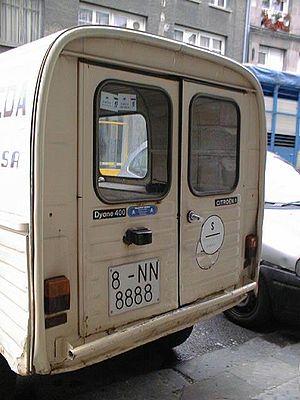
L'Acadiane est un petit véhicule utilitaire de charge utile 475 kg produit par Citroën. Il est dérivé de la Dyane et remplace les 2 CV fourgonnettes à partir de mars 1978 jusqu'en 1987.